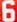
Number: 6